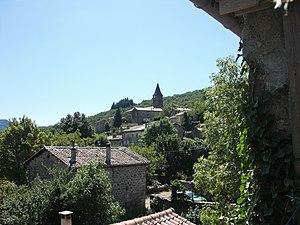
Vue sur l'église du hameau de La Souche
La Souche est une commune de la Cévenne ardéchoise située à 16 kilomètres d'Aubenas et à 29 kilomètres de Langogne. Les habitants de la municipalité s'appellent les Souchois et les Souchoises, ils étaient au nombre de 356 au recensement INSEE de 2011. Administrativement, la localité fait partie du canton de Haute-Ardèche, lui-même compris dans le département de l'Ardèche, en région Auvergne-Rhône-Alpes. La municipalité est adhérente de la communauté de communes Ardèche des Sources et Volcans depuis sa création en 2014.
L'église Saint-Sauveur est une église fondée au milieu du XIVᵉ siècle et située sur la commune de La Souche, au sein du canton ardéchois de Thueyts. Elle a été depuis entièrement reconstruite à la fin du XIXᵉ siècle.